Phillips Community College of the University of Arkansas

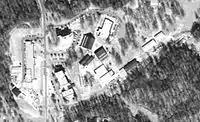

The college was founded in 1965 with initial classes held in the Naval Reserve Building in Helena, moving in 1968 to the current campus. Its initial name of Phillips County Community College reflected the college's initial funding from the people of Phillips County. In 1996, Arkansas County joined the PCCC taxation district and the college name was changed to Phillips Community College. In 1996 the college acquired the Rice Belt Technical Institute in DeWitt from the state. Further, the college became part of the University of Arkansas System. The college is affiliated with the PCCUA Foundation, founded in 1975, to provide private support to the college.